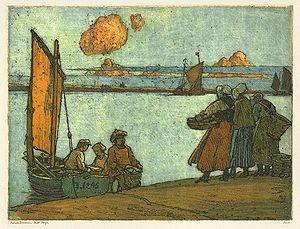
Nelson Ethelred Dawson, né le 5 mai 1859 à Stamford, Lincolnshire et mort en 28 octobre 1941 à Chiswick, un quartier du district de Hounslow à Londres, est un peintre, aquafortiste anglais, membre du mouvement Arts and Crafts.
La colonie artistique d'Étaples, appelée aussi école des peintres d'Étaples, est un regroupement de peintres et de sculpteurs qui se sont installés, entre la fin du XIXᵉ, vers 1882, et le début du XXᵉ siècle jusqu'à la Première Guerre mondiale, dans la commune d'Étaples située sur la Côte d'Opale, dans le nord de la France.